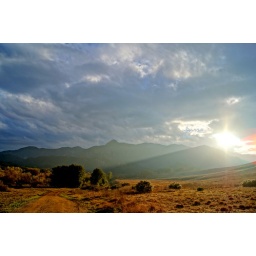
High dynamic range (HDR) photography shot in Malibu, California. Dramatic skies and colorful clouds at sunset. Beautiful landscapes.